Scott Hall, Leeds

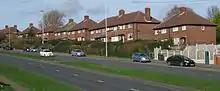
Scott Hall Road

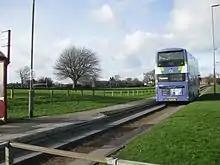
Bus to Shadwell on the Guided Bus Lane by Prince Philip Playing Fields

The A61 road between Leeds and Harrogate is the main thoroughfare known as Scott Hall Road, served by First buses 7/7A/7S. On this road, just north of Potternewton Lane in Miles Hill there are shops and the Scott Hall Leisure (sports) Centre which was refurbished at a cost of £500,000 in 2009. Scott Hall Church, formerly Scott Hall Christian Fellowship and Hope Hall, is an Evangelical fellowship. There is a guided bus route along Scott Hall Road, which has given rise to some controversy. Scott Hall Oval is used by the Caribbean Cricket Club. Part of the Leeds Half Marathon course goes through Scott Hall Road.